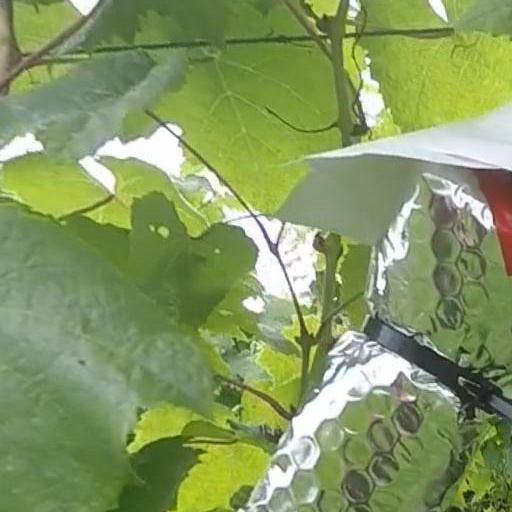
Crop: grape